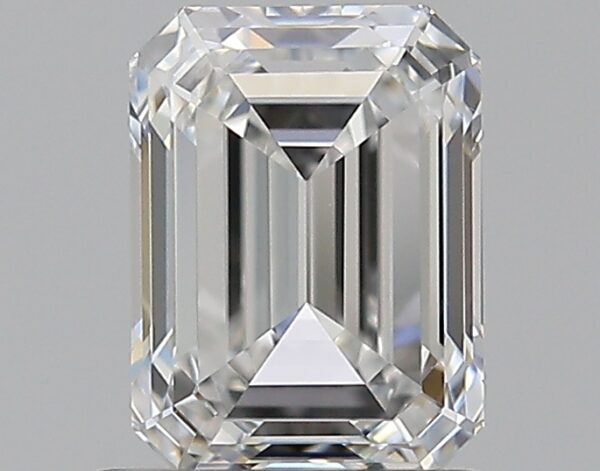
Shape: emerald
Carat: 1.01
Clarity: VS1
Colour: E
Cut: EX
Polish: EX
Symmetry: EX
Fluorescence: N
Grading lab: GIA
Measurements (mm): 6.47 x 4.78 x 3.23